Victor Schertzinger

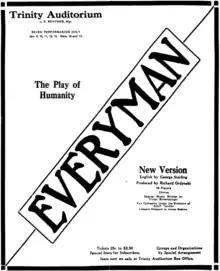
1917 Jan 5 "Los Angeles Evening Express" ad for world premiere of "The Play of Everyman" with music by Schertzinger

His first brush with the film industry came in 1916, when Thomas Ince commissioned him to compose the orchestral accompaniment for his great silent film "Civilization". Remaining under Ince's employment, Schertzinger became principal director of the popular Charles Ray films, establishing a rapport with the mercurial Ray that few of the star's other collaborators would ever achieve.